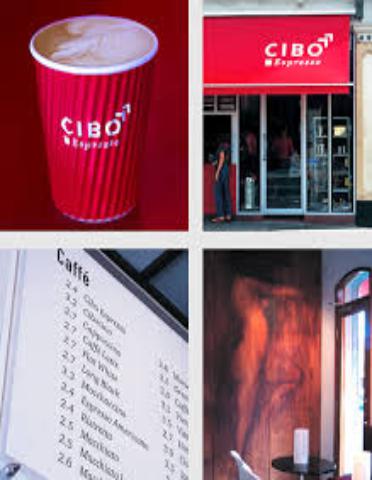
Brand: Cibo Espresso
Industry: Food